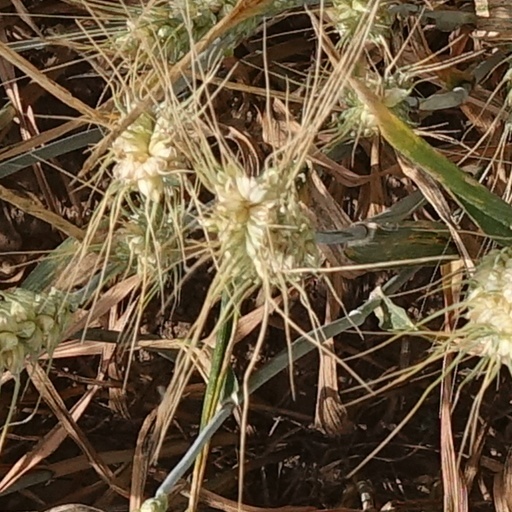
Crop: wheat